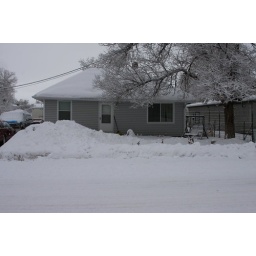
Standing in the street looking at the house